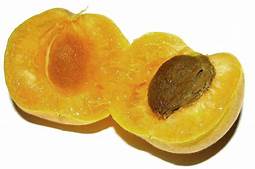
Label: others